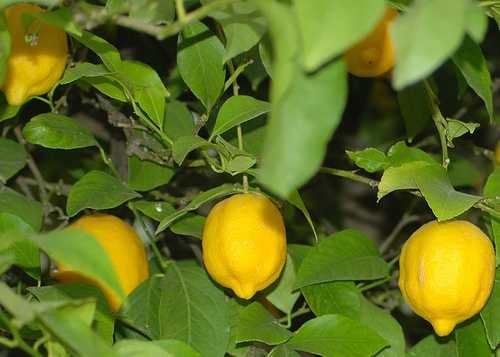
Label: Lemon